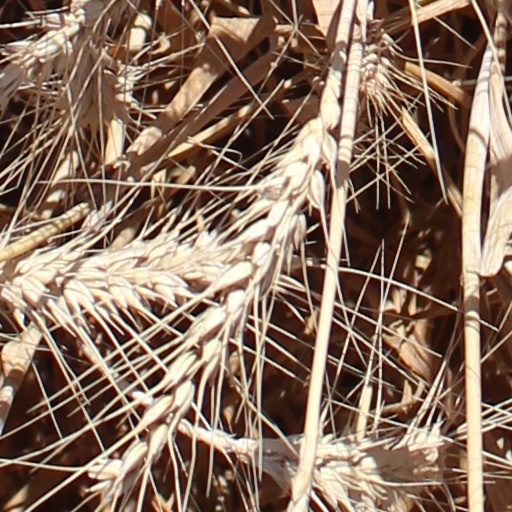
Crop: wheat